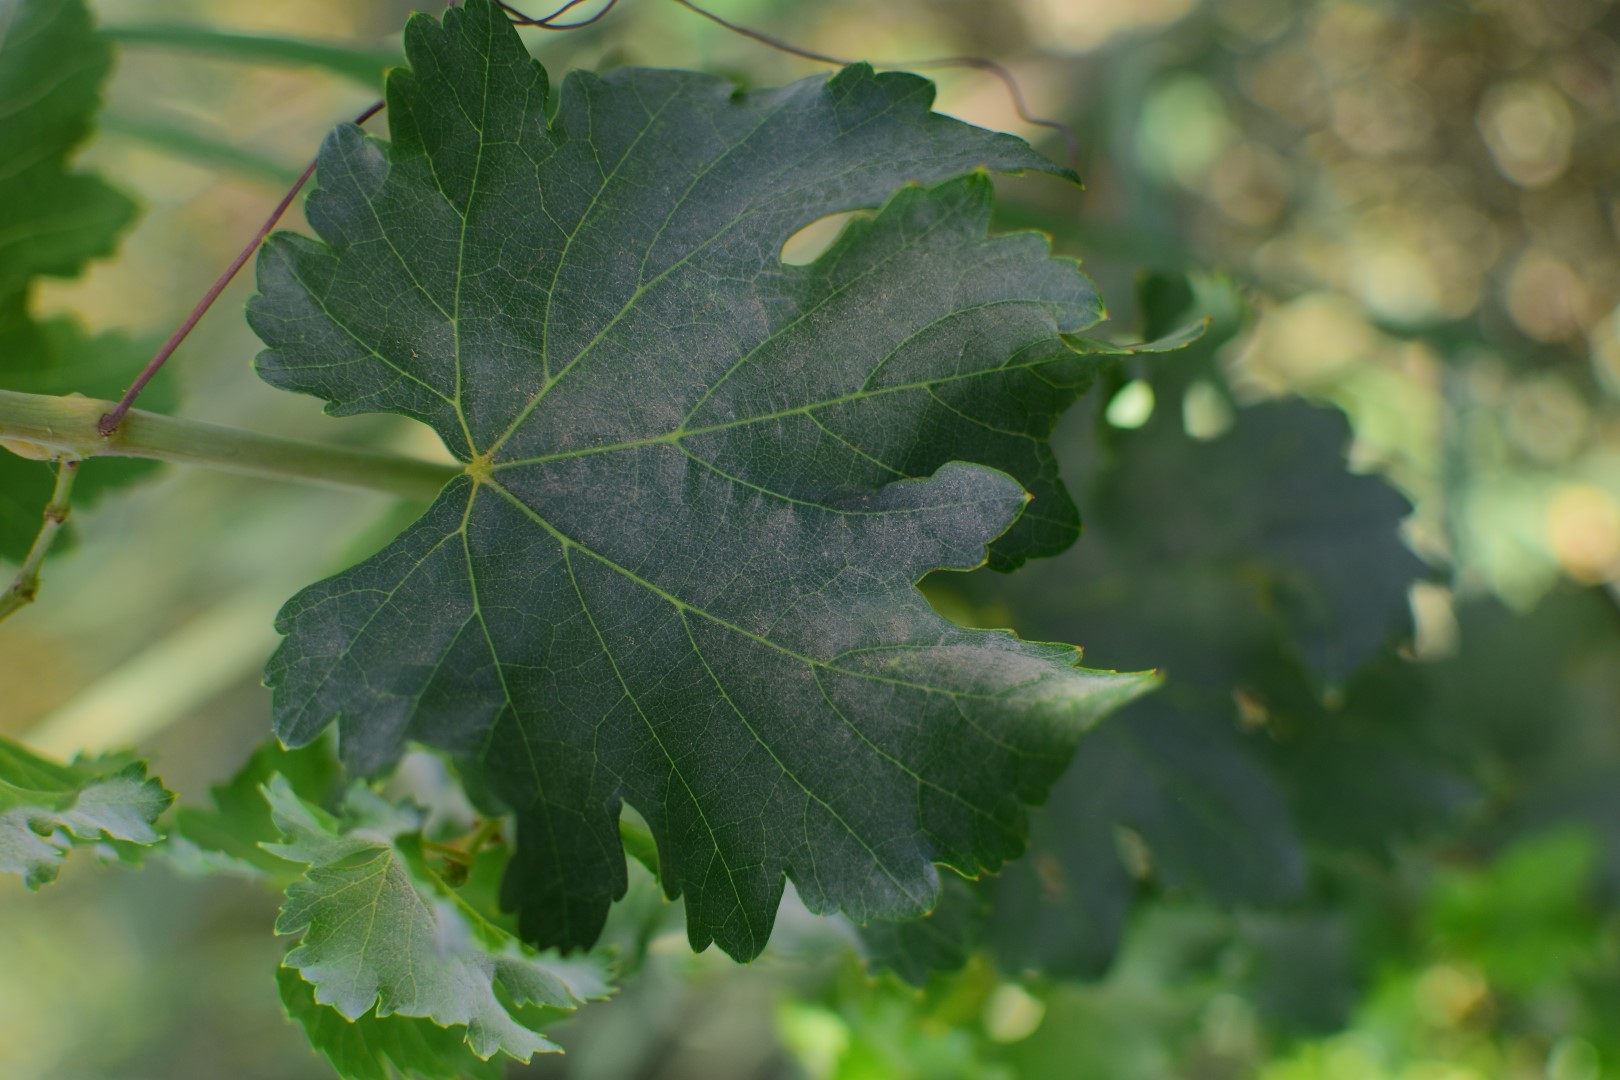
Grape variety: Deas Al-Annz